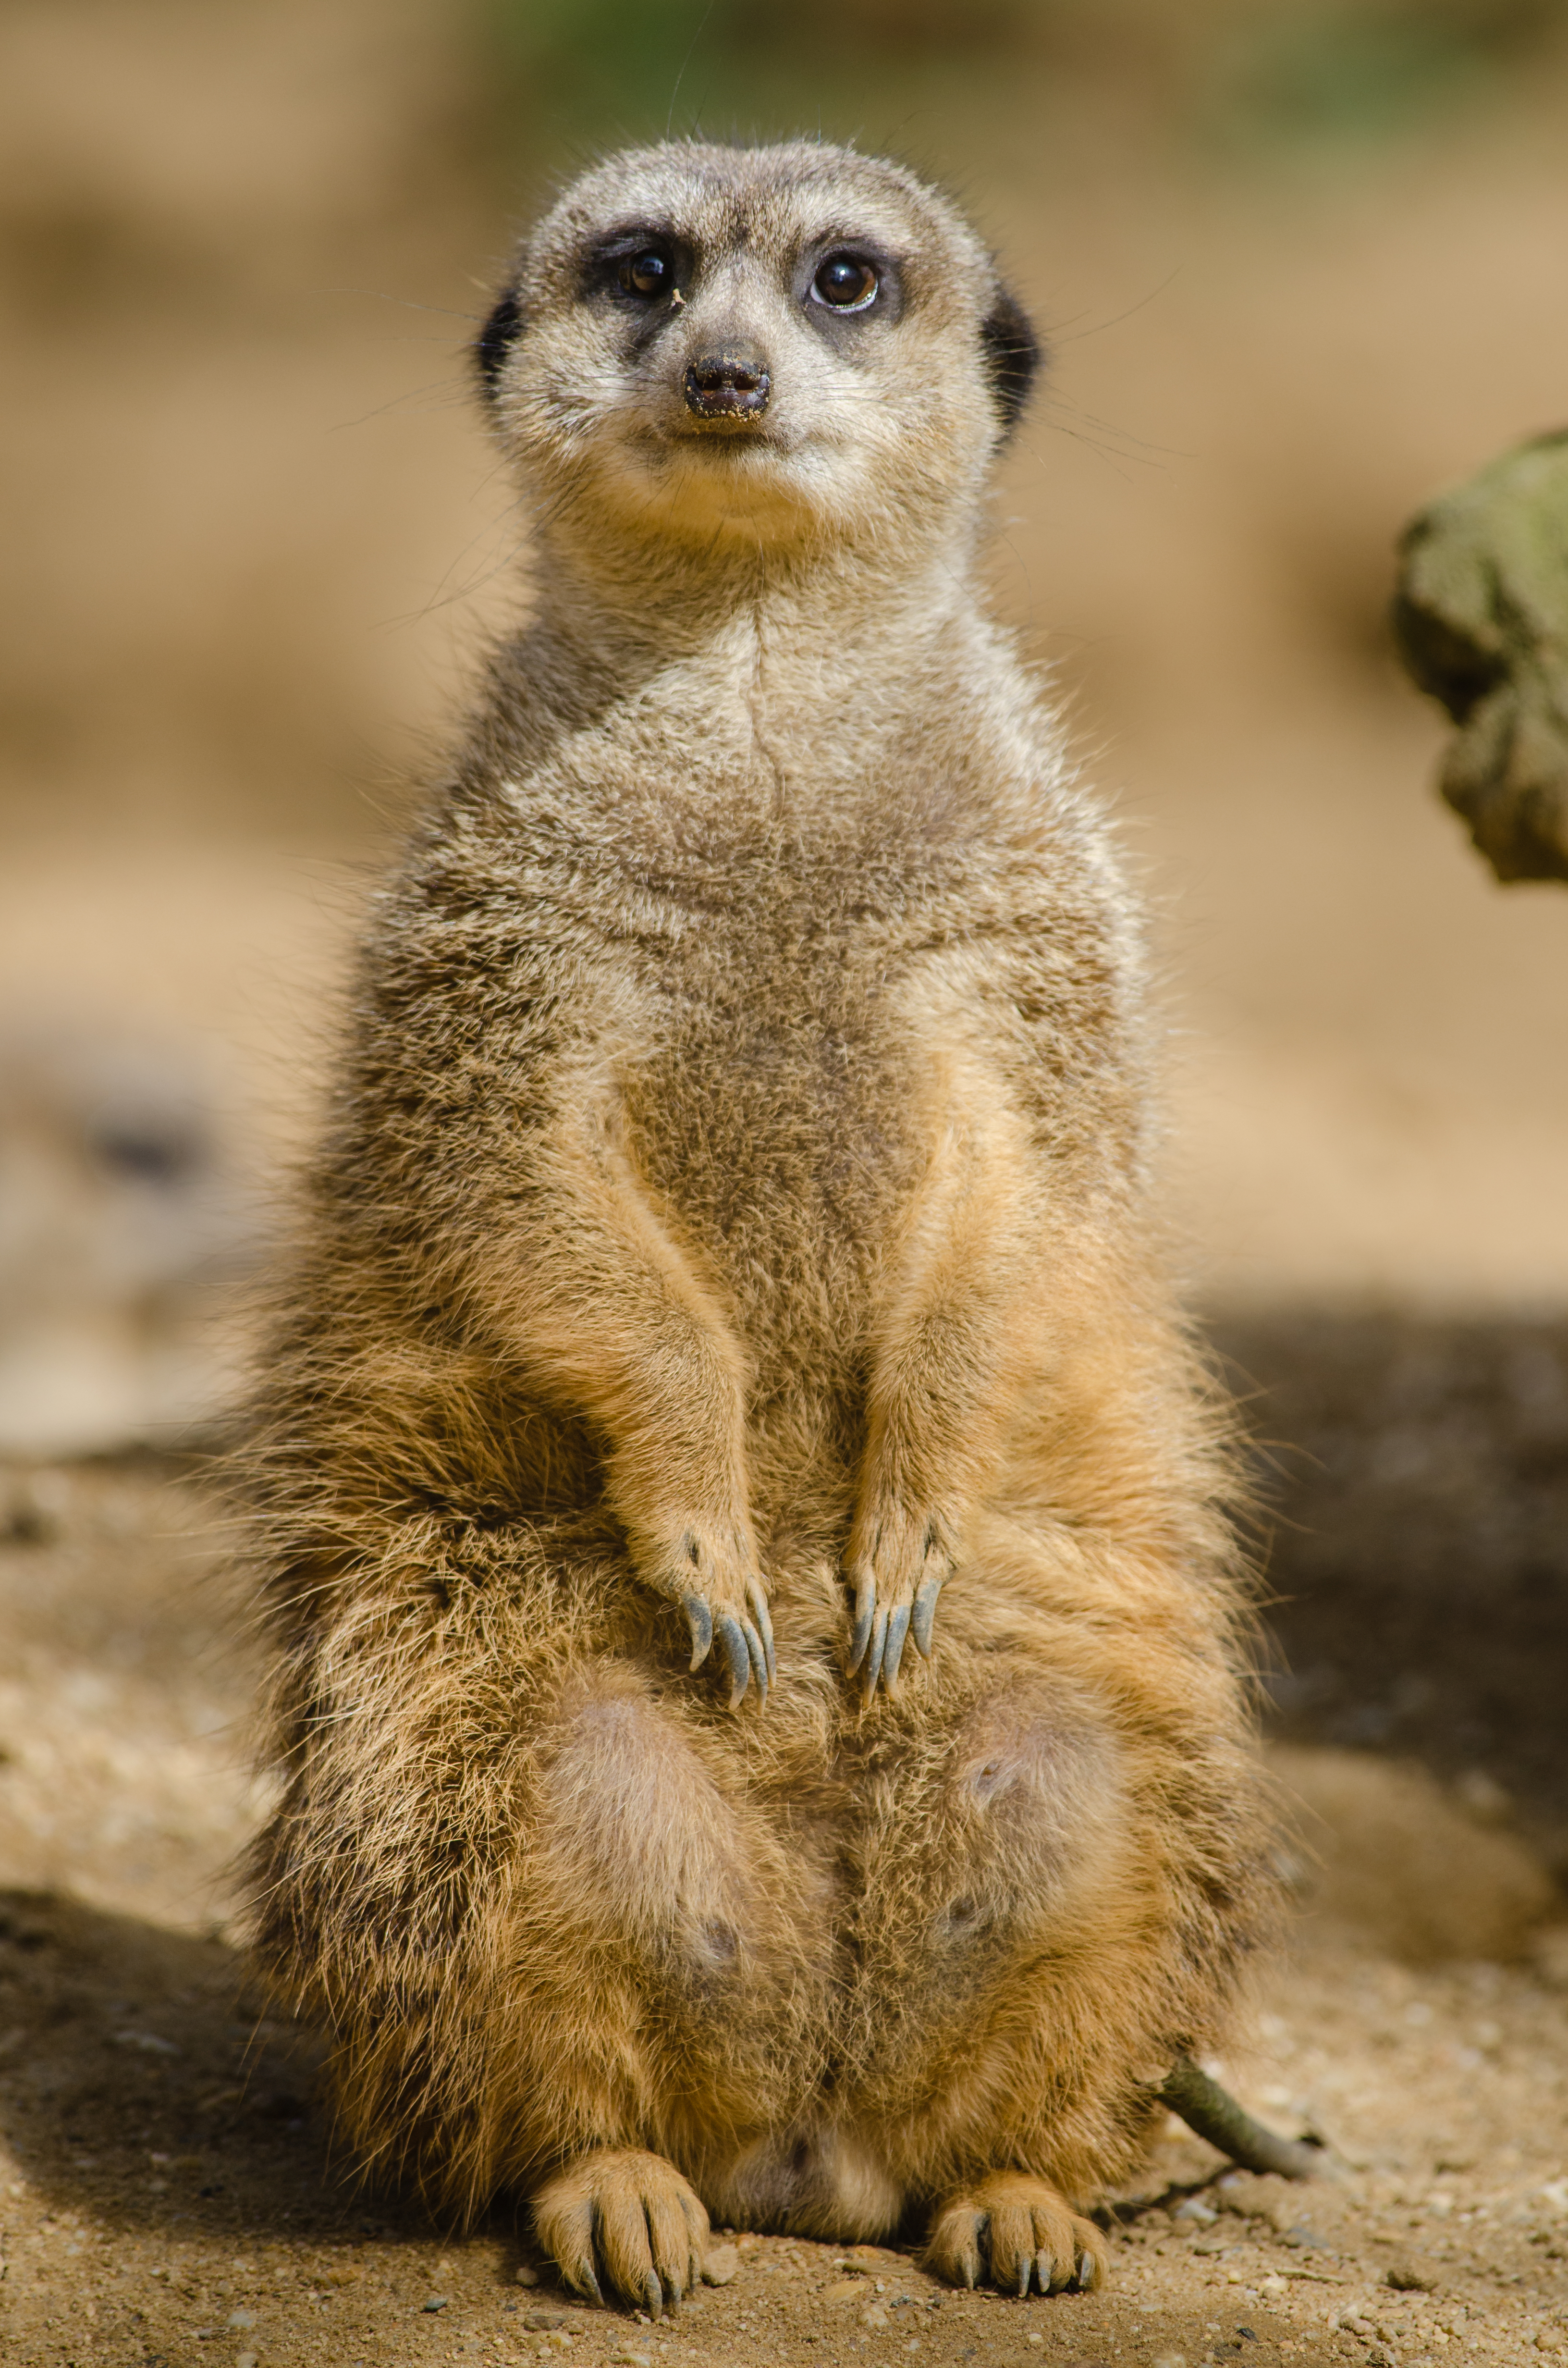
bokeh, animal, cute, wildlife, zoo, mammal, nikon, fauna, whiskers, vertebrate, tier, adorable, d7000, niedlich, tierpark, meerkat, erdmnnchen, mongoose, prairie dog